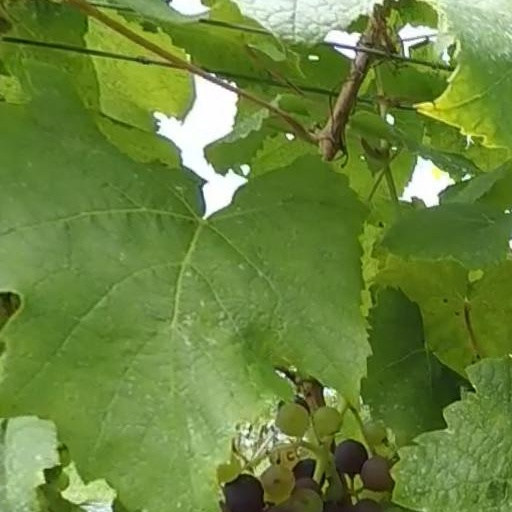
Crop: grape